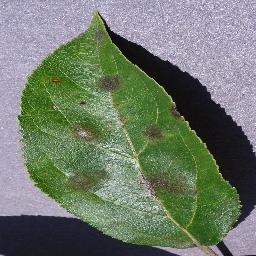
Label: Apple___Apple_scab